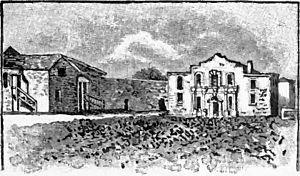
Louis Rose dit aussi Louis « Moses » Rose, né à La Férée, le 11 mai 1785, décédé le 6 mars 1836 est un militaire français de l'armée napoléonienne. Il émigre en Amérique et combat au sein des troupes de James Bowie contre les troupes mexicaines. Il meurt à Fort Alamo à l'âge de 50 ans pour l'indépendance du Texas.